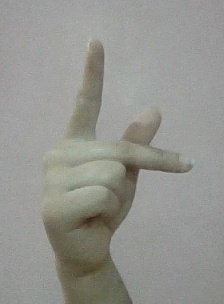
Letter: dha